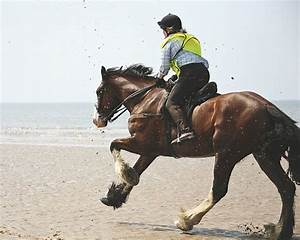
Label: horse